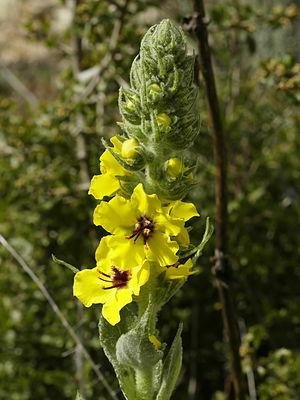
Une Molène, prise en photo près de Font de Tita, dans la campagne d'El Perelló, en Catalogne (Espagne).